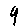
Label: 9